Casa Cosmana Navarra

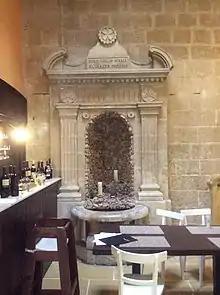
Niche in the former garden of Casa Cosmana Navarra, now a closed area

Cosmana was the mastermind after the various parts of the rebuilding of St. Paul Parish Church that stands just outside her cornered townhouse, Casa Cosmana Navarra. The new design on the church was given to Lorenzo Gafa according to Cosmana's choice. Works on the parish church started in 1653 but stopped shortly in 1662, to then continue in 1664. A document dated to 19 April 1664 says that Cosmana paid 1700 scudi for the continuation of the project which had stopped in 1662. In 1666 the San Anton Chapel was finalized and received the blessing of the local Bishop Lucas Buenos; this is known by a letter sent to her by the bishop, dated on 10 July 1666.